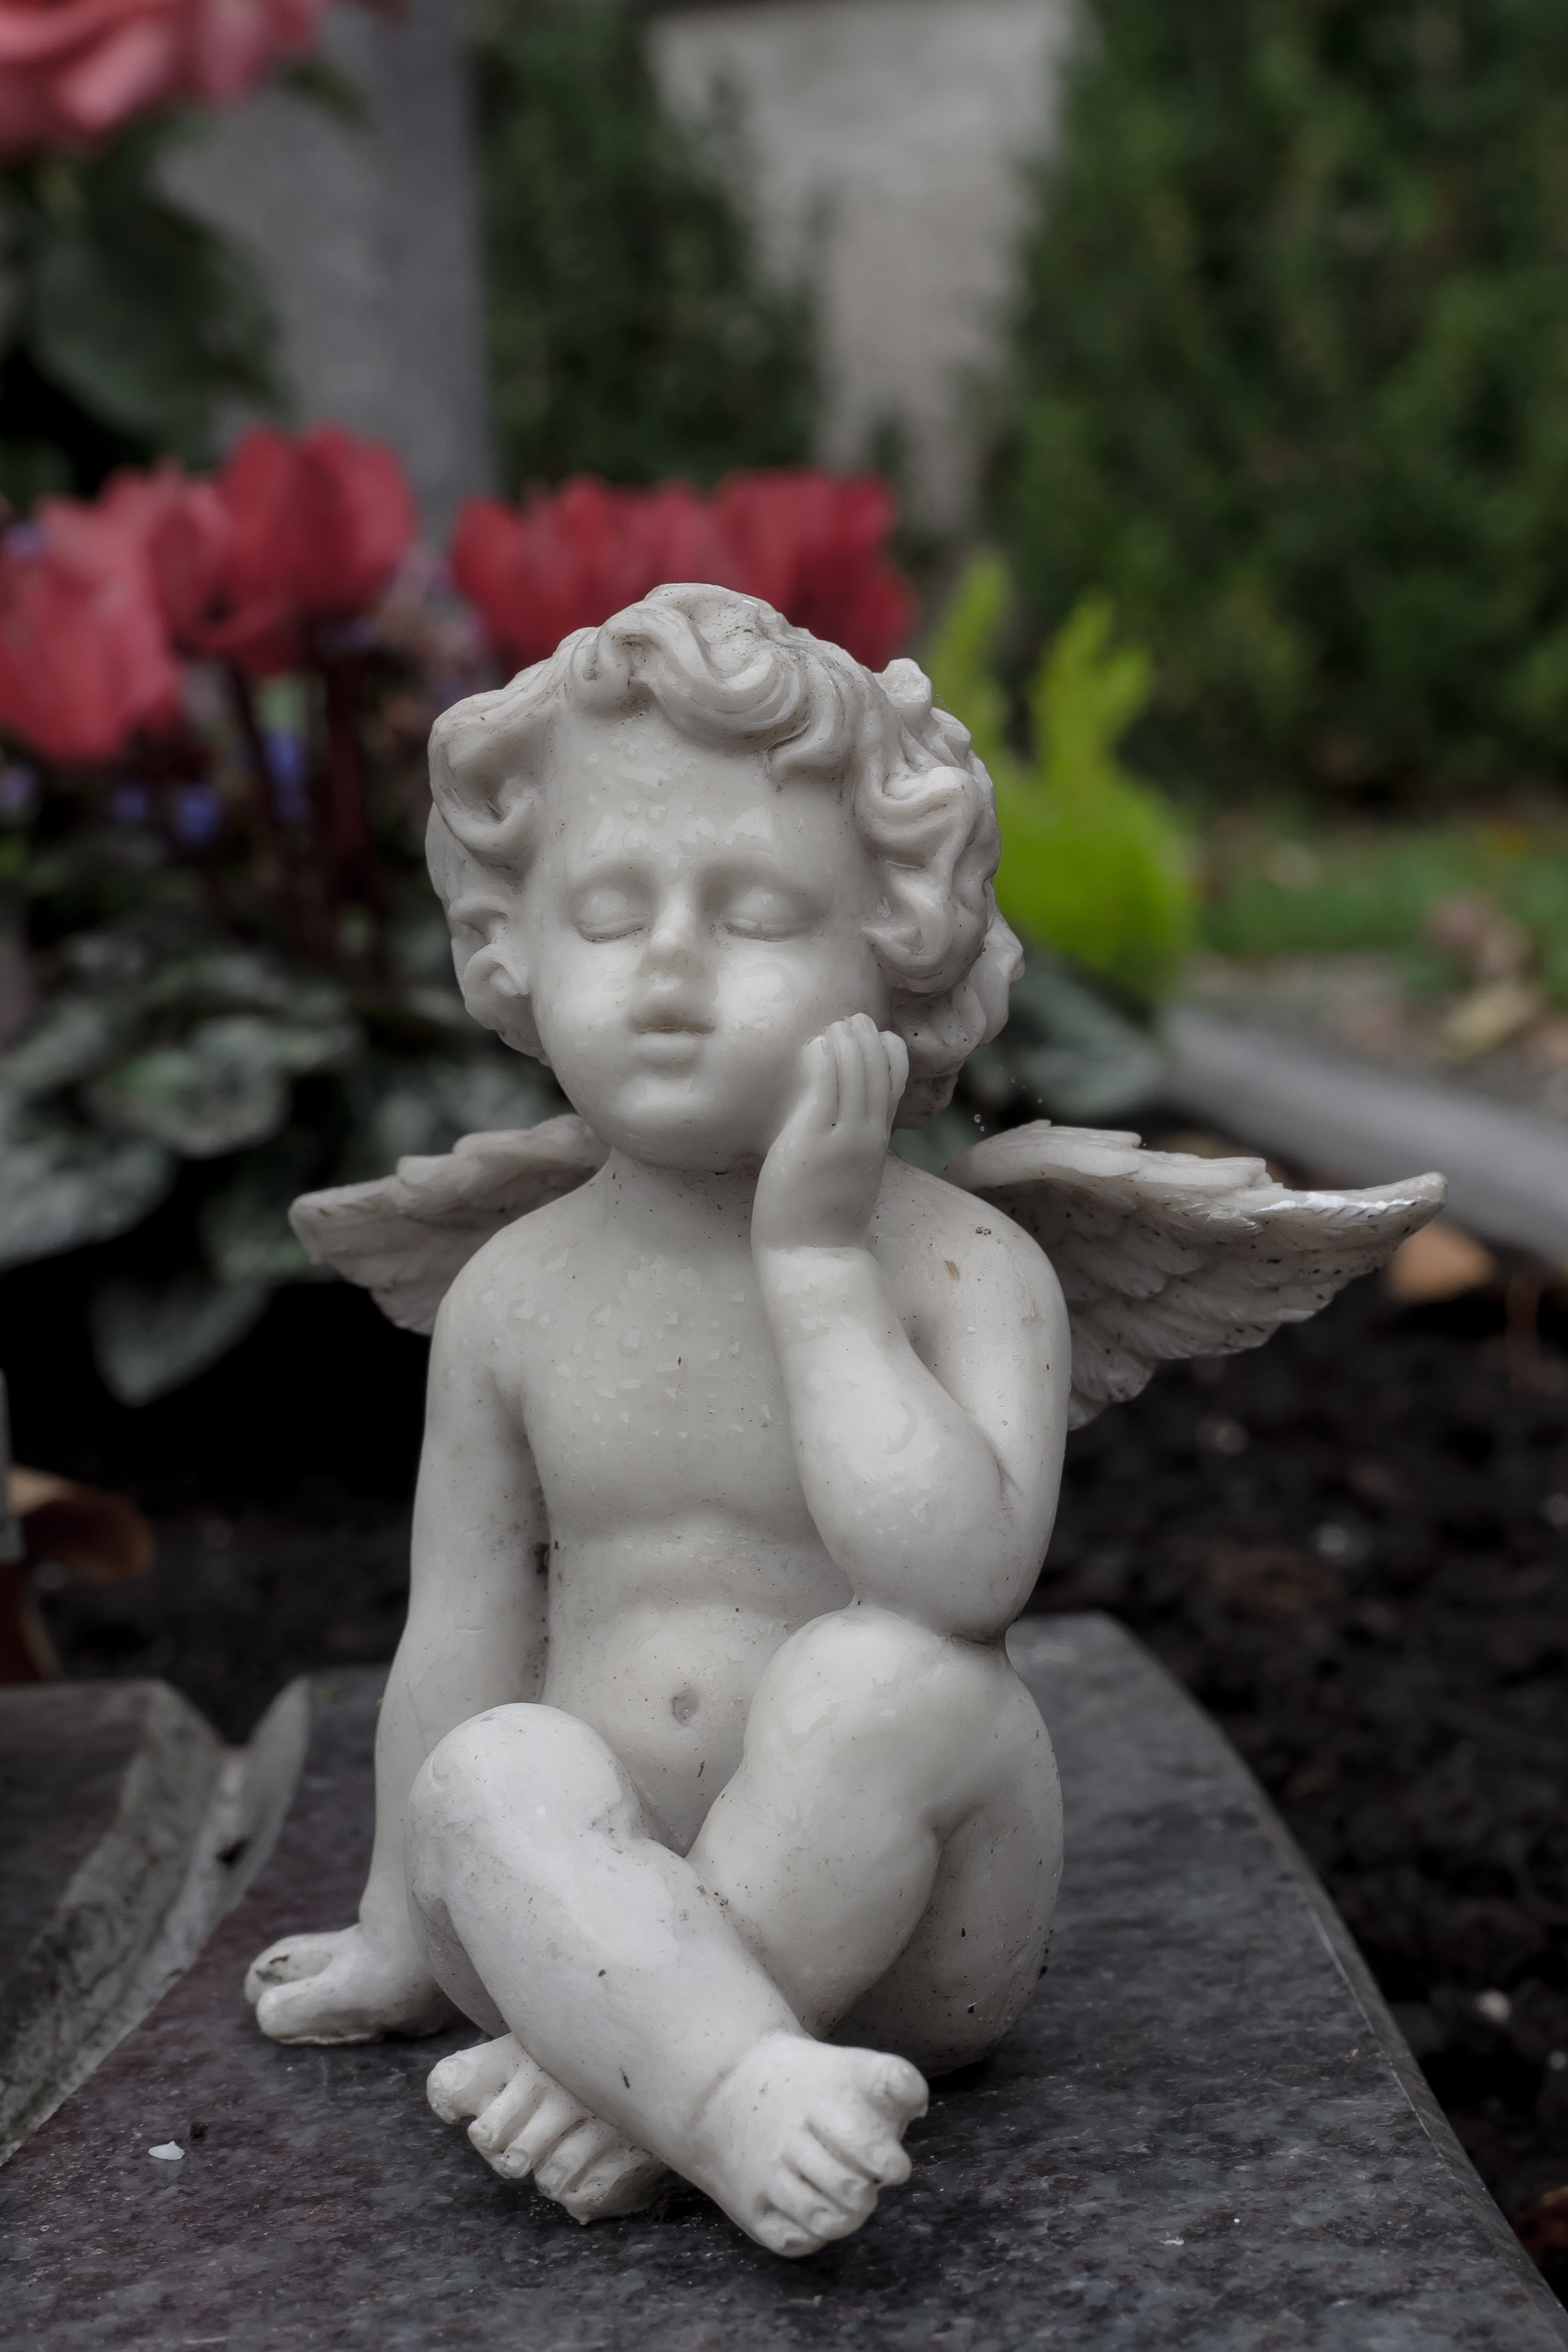
stone, monument, statue, love, reflection, symbol, sitting, child, memory, cemetery, death, deco, grave, face, sculpture, memorial, angel, art, transience, temple, hope, prayer, carving, silent, loss, angel figure, condolences, mourning, farewell, harmony, viewing, decorative items, grabschmuck, fictional character, human positions